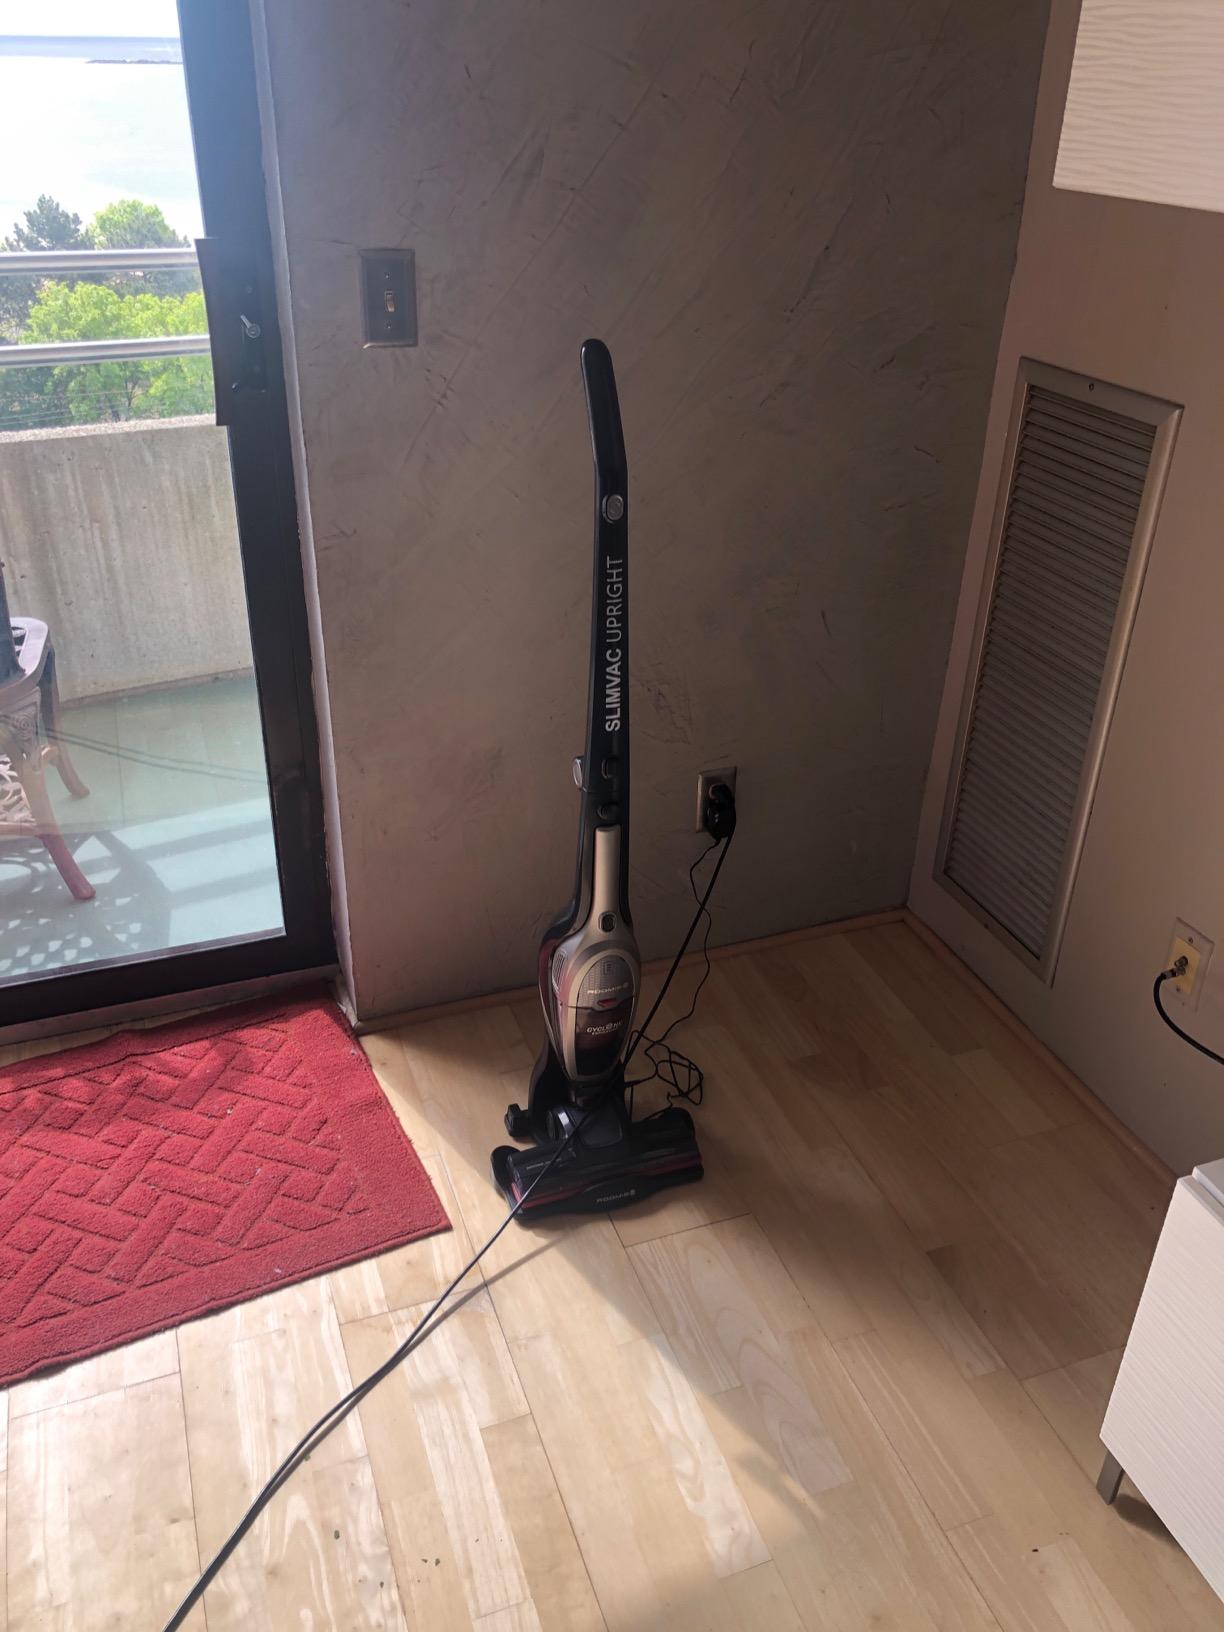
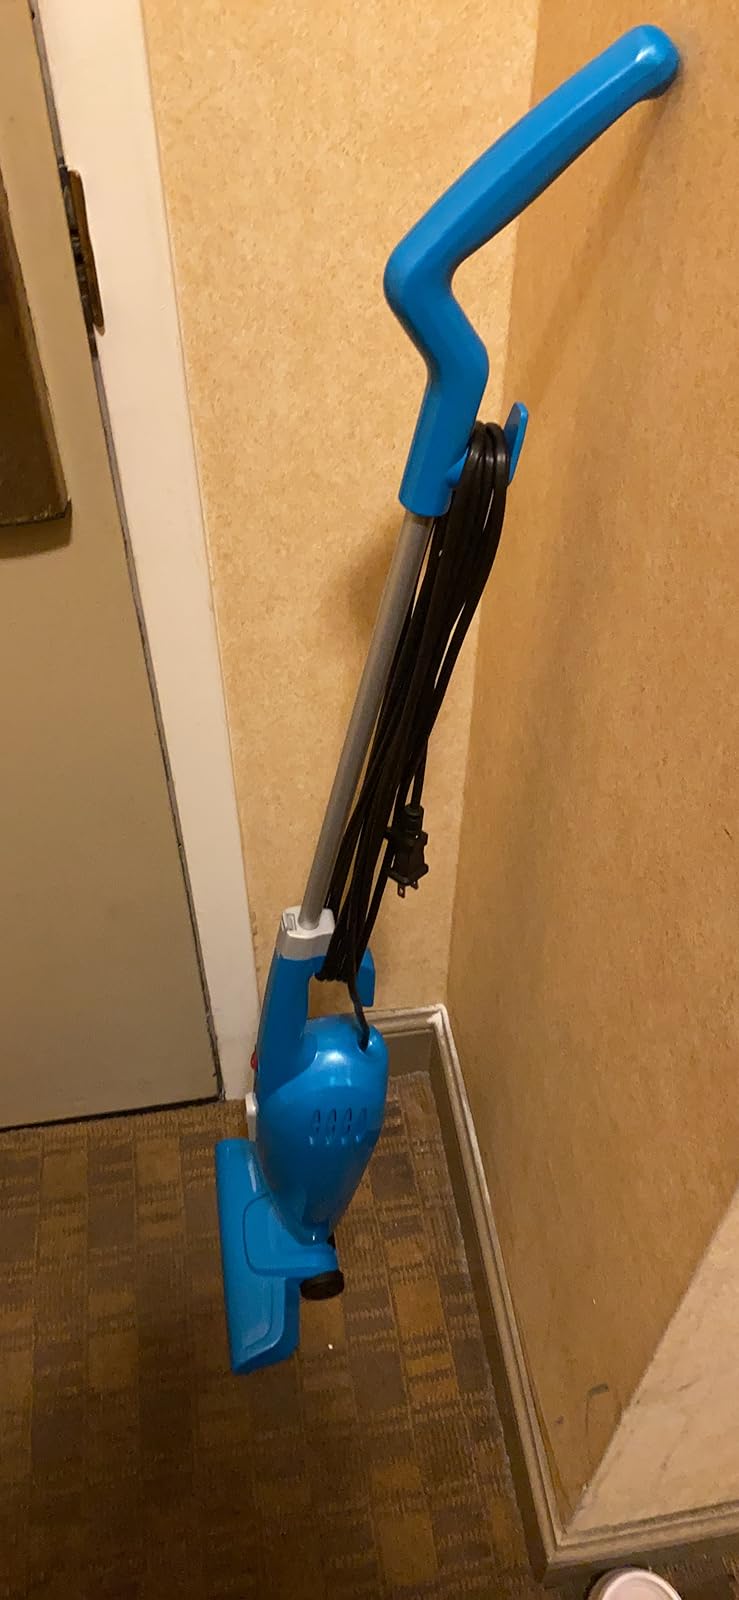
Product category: items_vacuum
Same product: no